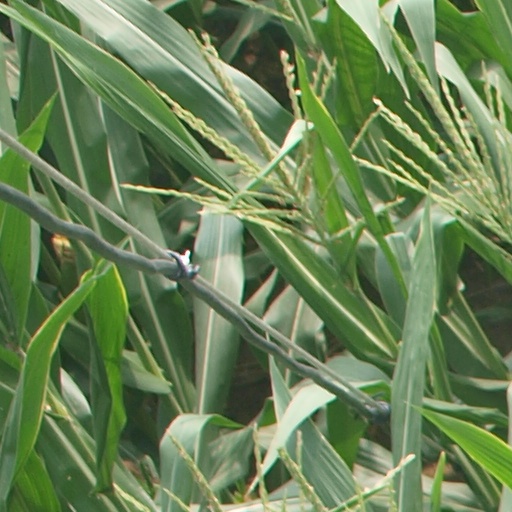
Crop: maize; corn